Mike Rowe

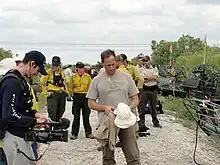
Rowe on "Dirty Jobs" in April 2010 with the U.S. Fish and Wildlife Service

Rowe has hosted "On-Air TV" for American Airlines, "No Relation" for FX, and "New York Expeditions" for PBS.